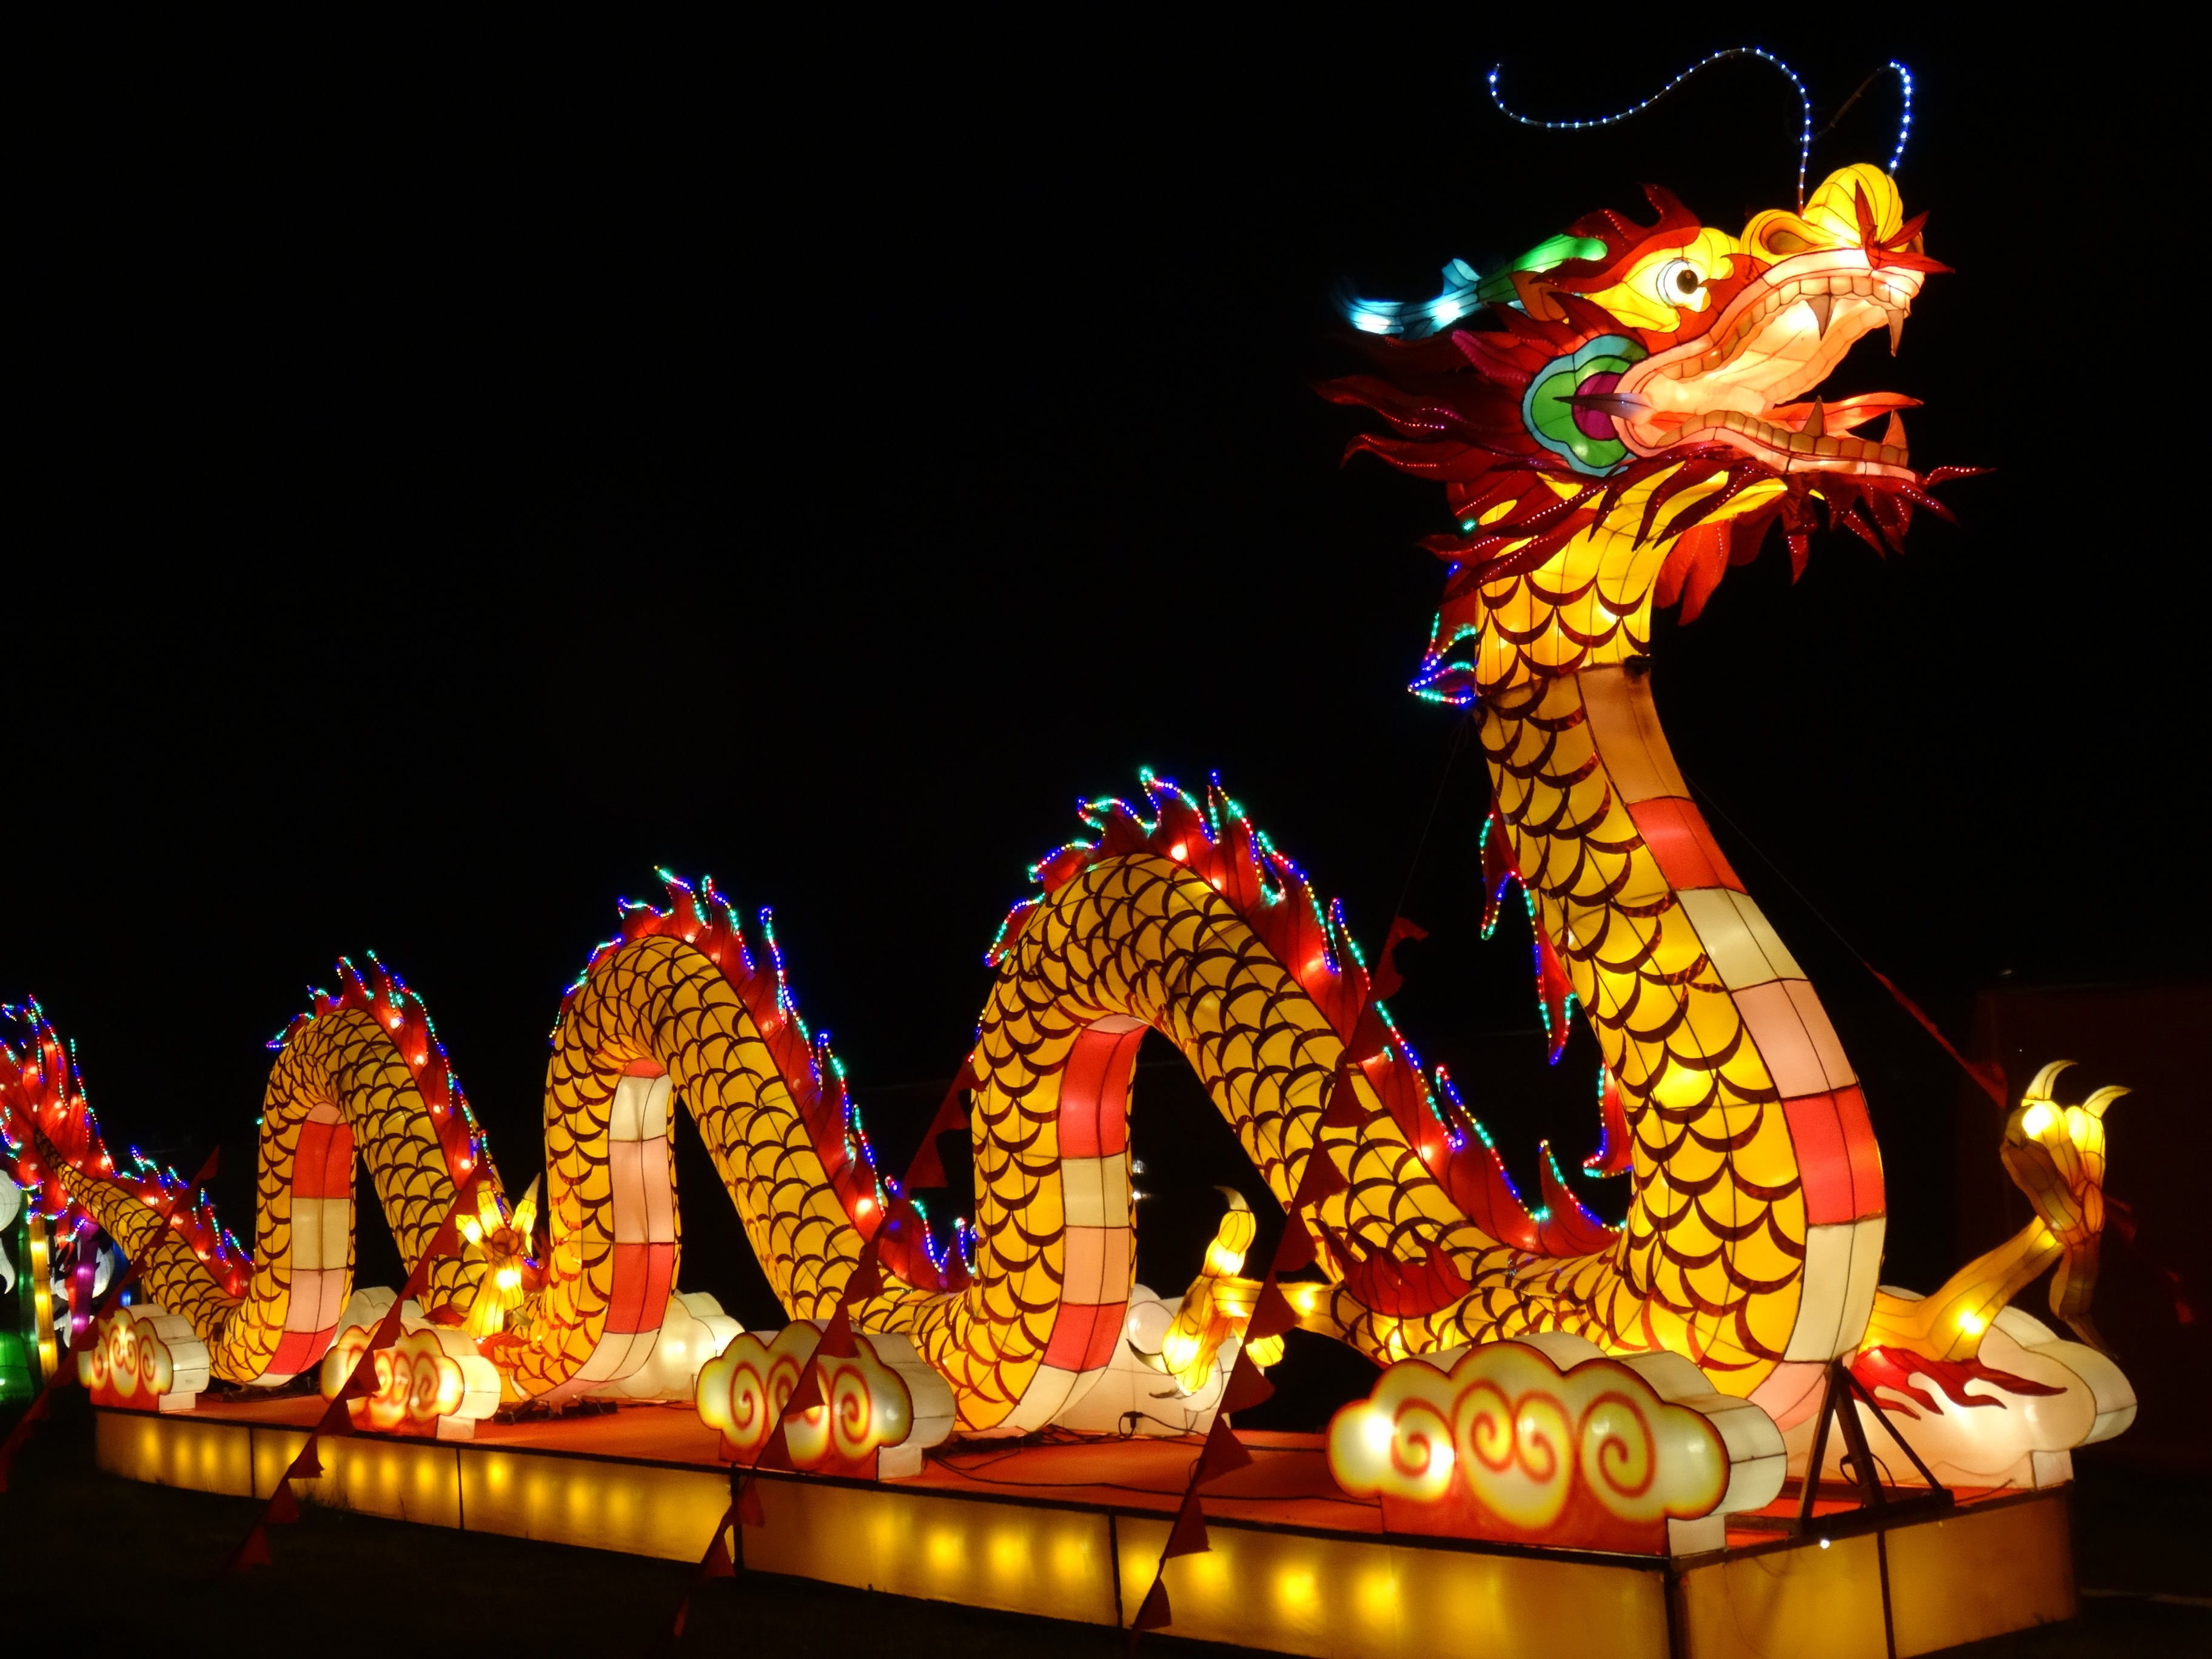
night, carnival, lighting, festival, fete, lanterns, dragon, victoria, event, tradition, mid autumn festival, chinese new year, dandenong, chinese festival of lights